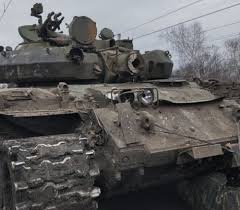
Label: T-62